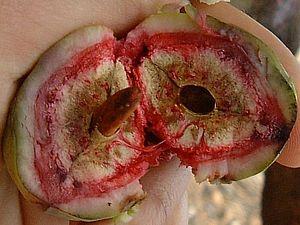
La fève tonka, ou fève de Tonka, est une graine produite principalement par Dipteryx odorata, espèce d'arbre tropical de la famille des Fabaceae, mais aussi par d'autres espèces du même genre, notamment Dipteryx alata et Dipteryx oppositifolia. Cette graine, qui se caractérise notamment par sa teneur en coumarine, est contenue dans le noyau du fruit de cet arbre, qui est une gousse drupacée. La fève tonka est originaire des Caraïbes et d'Amérique du Sud. Elle est récoltée depuis le Mexique jusqu'au Brésil, mais on la trouve surtout au Venezuela, en Guyane et au Brésil.